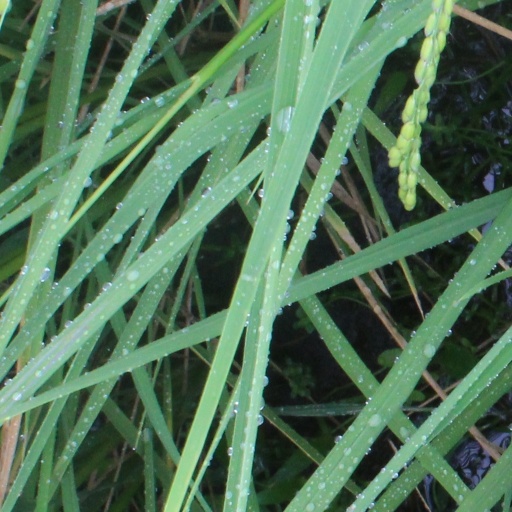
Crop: rice